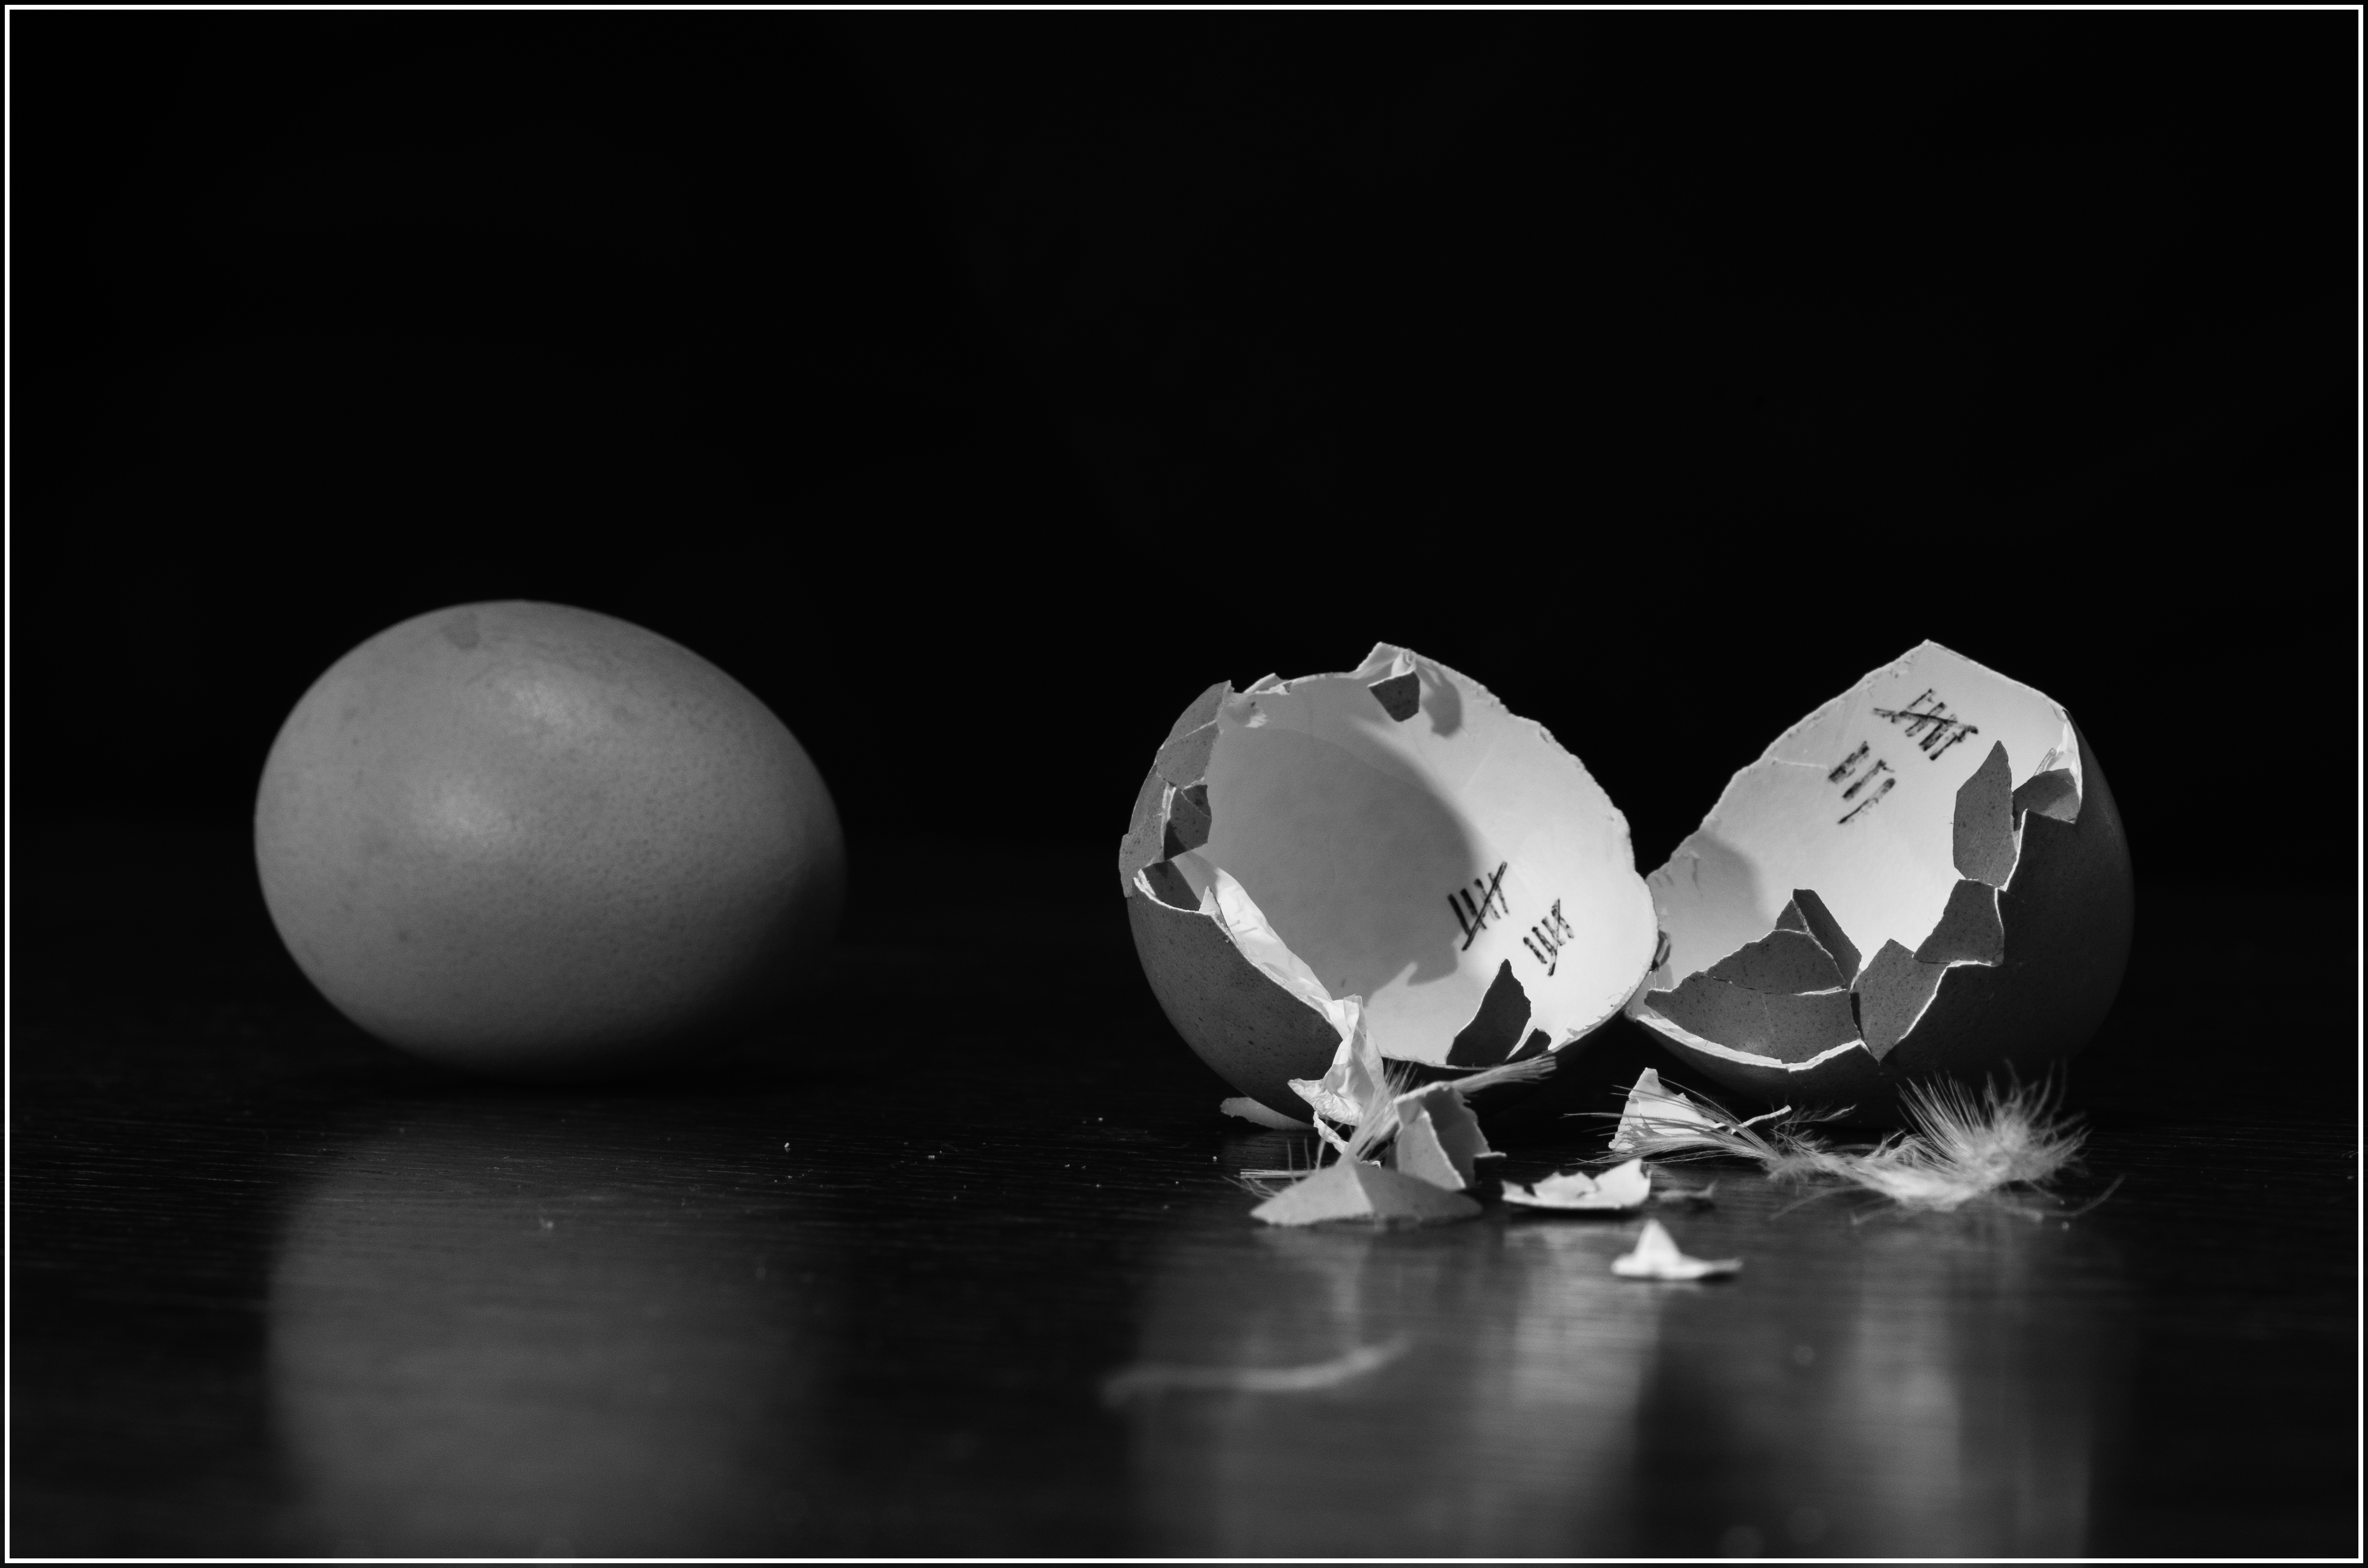
black and white, white, photography, freedom, black, monochrome, circle, egg, jewellery, ball, sphere, shape, still life photography, monochrome photography, computer wallpaper